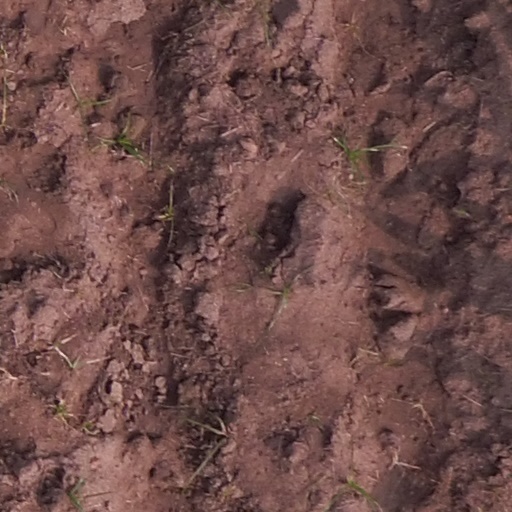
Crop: maize; corn